RWTH Aachen University

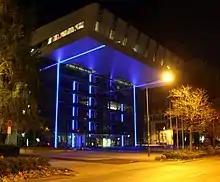
"SuperC", landmark of RWTH Aachen and the central service building for students

RWTH Aachen University, in German Rheinisch-Westfälische Technische Hochschule Aachen, is a German public research university located in Aachen, North Rhine-Westphalia, Germany. With more than 47,000 students enrolled in 144 study programs, it is the second largest technical university in Germany.